Sostiene Pereira

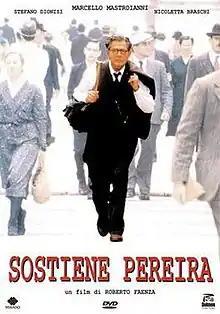

Sostiene Pereira ("Pereira prétend" in French, "Afirma Pereira" in Portugal and "Páginas da revolução" in Brazil) is a 1995 Italian drama film directed by Roberto Faenza. It is based on Antonio Tabucchi's novel "Sostiene Pereira".